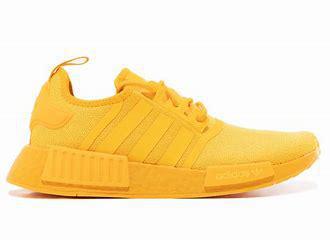
Brand: Adidas
Model: NMD Sale